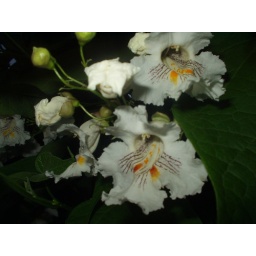
I'd never seen flowers on the catalpa trees in my in-laws' front yard in the 13 years I've been going there